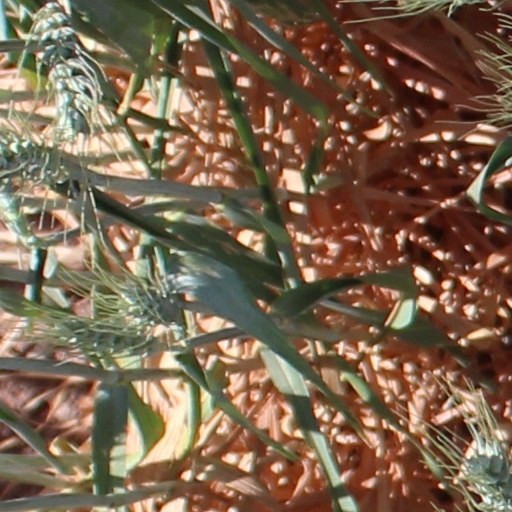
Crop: wheat